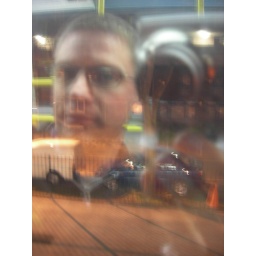
Reflection in bus window 1